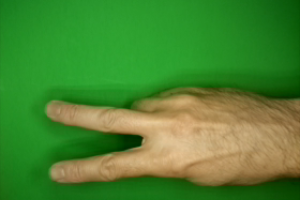
Label: scissors